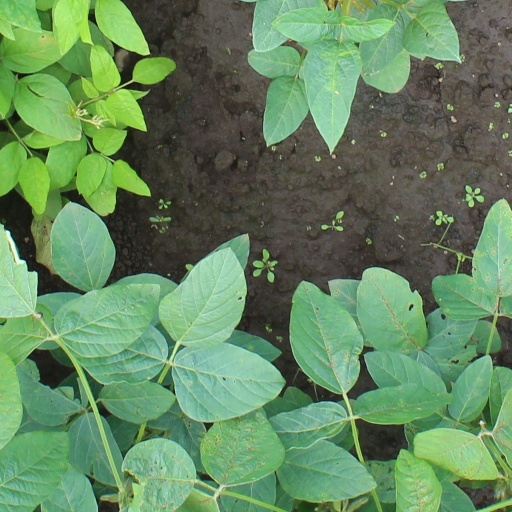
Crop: soybean